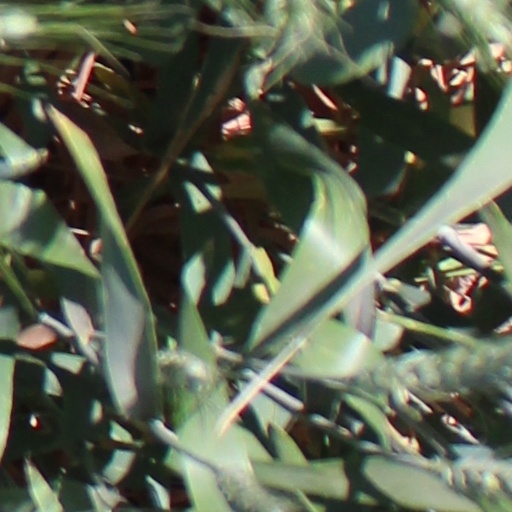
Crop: wheat